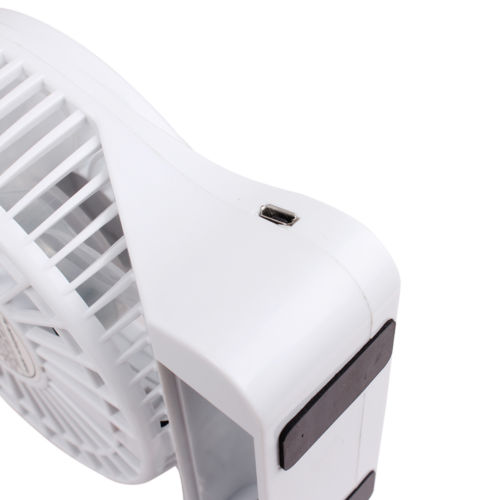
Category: fan